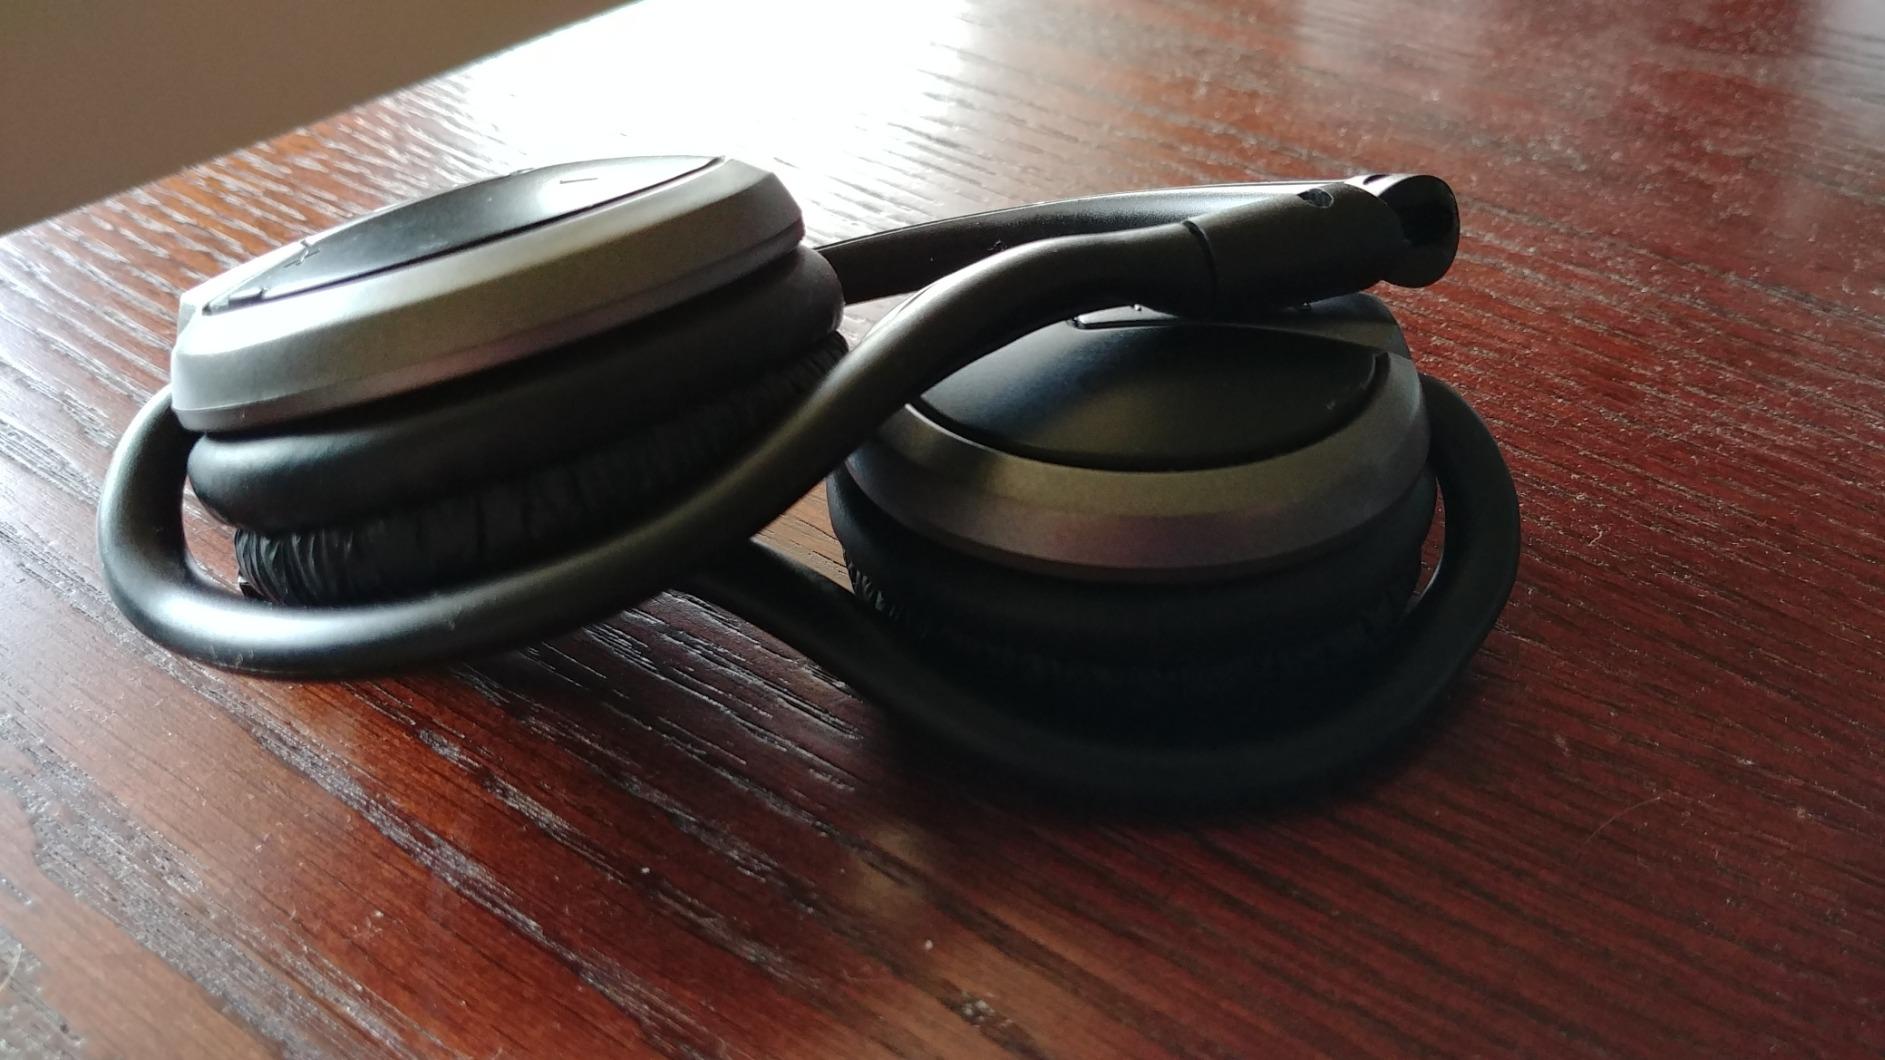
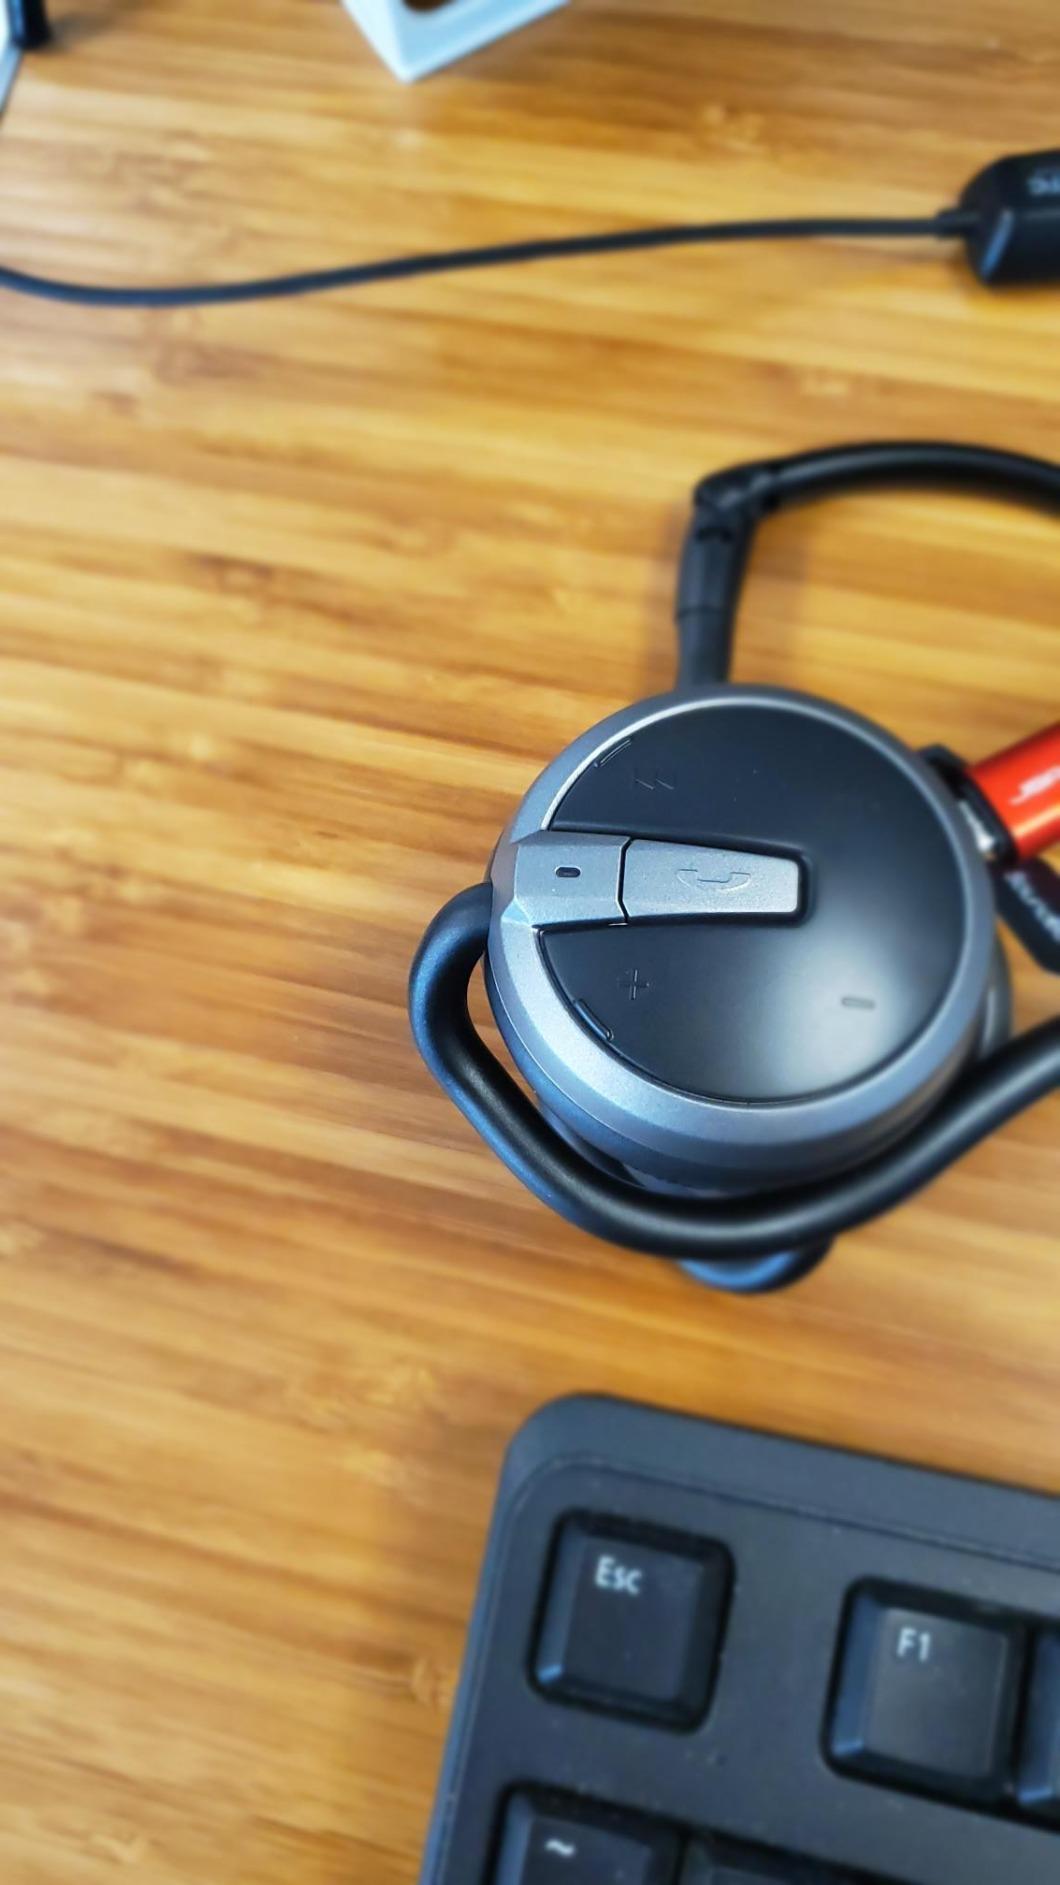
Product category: headphones
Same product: yes